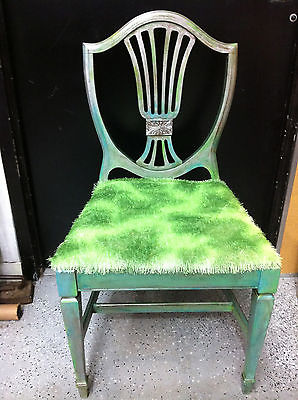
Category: chair